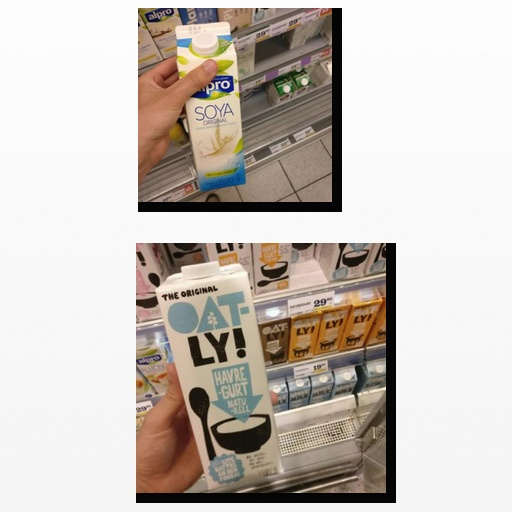
Food items: soy_milk, oatghurt